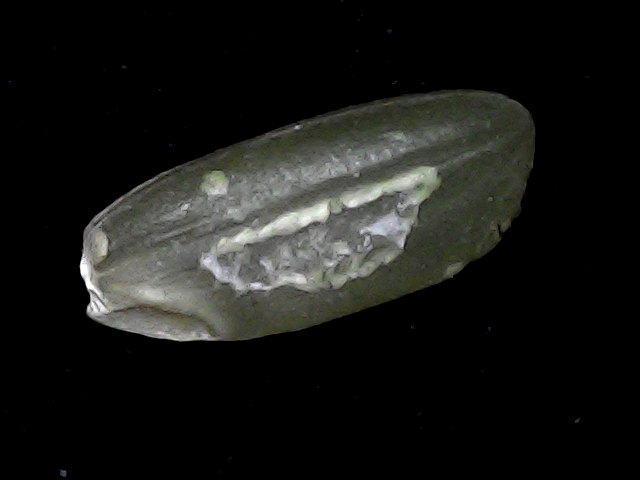
Rice variety: BD91